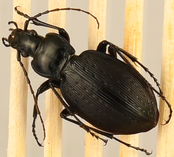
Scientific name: Carabus goryi
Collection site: Mountain Lake Biological Station NEON (MLBS), plot MLBS_001